Wye College

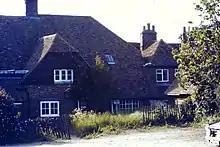
Daniel Hall Hostel, 1983

By 1984, the college owned much of Wye village across the High Street from its main entrance, over to Bridge Street and some premises on Oxenturn Road. That was variously used for administration, student hostels, car parking, a clinic, laundry and offices. Outside the village Wye College owned the NIAB facility at Coldharbour Farm; the MAFF / Defra regional offices and laboratories on Olantigh Road; Regional Veterinary Investigation Centre / Edward Partridge House off Coldharbour Lane; Withersdane Hall, Agricultural Field Centre / Farm Mechanisation Unit / Poultry Research; beagle kennels; Court Lodge; Brook Agricultural Museum; sport fields on Cherry Garden Lane, and an SSSI site at Wye Crown and quarry.